St John's Abbey, Colchester

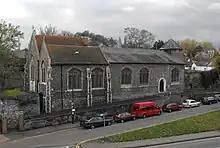
St Giles church, the parish church for the abbey's lay community. Heavily damaged during the 1648 Siege of Colchester.

The abbey suffered a disaster in its early years, when a large fire in 1133, which burned much of Colchester, severely affected the monastery. Following the destruction caused by the fire major reconstruction occurred. This involved landscaping much of the area around the abbey, moving the (offices) and (monks' quarters) from the north side of the abbey to the south side, and rebuilding the abbey itself in a cruciform layout. As the abbey building was forbidden to lay worshippers a parish church, St Giles's Church, was built to serve them sometime between 1133 and 1171. This replaced St John's Church as the parish church, which was demolished down to its foundations and covered by the spoil from the landscaping. The Church of St Giles was built to the north of the abbey on the early lay burial ground, which included many graves lined with Roman rubble.